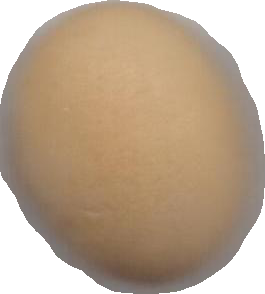
Variety: Dega